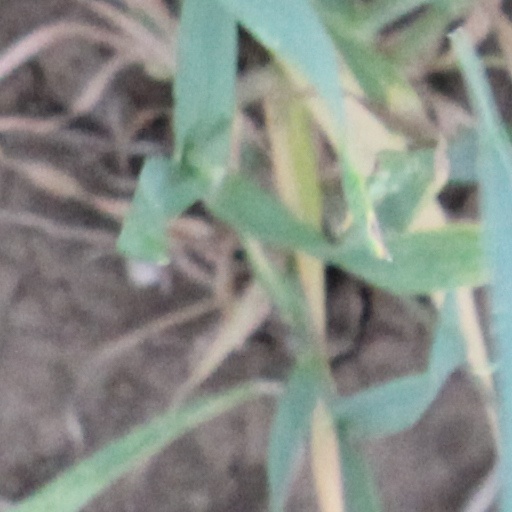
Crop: wheat